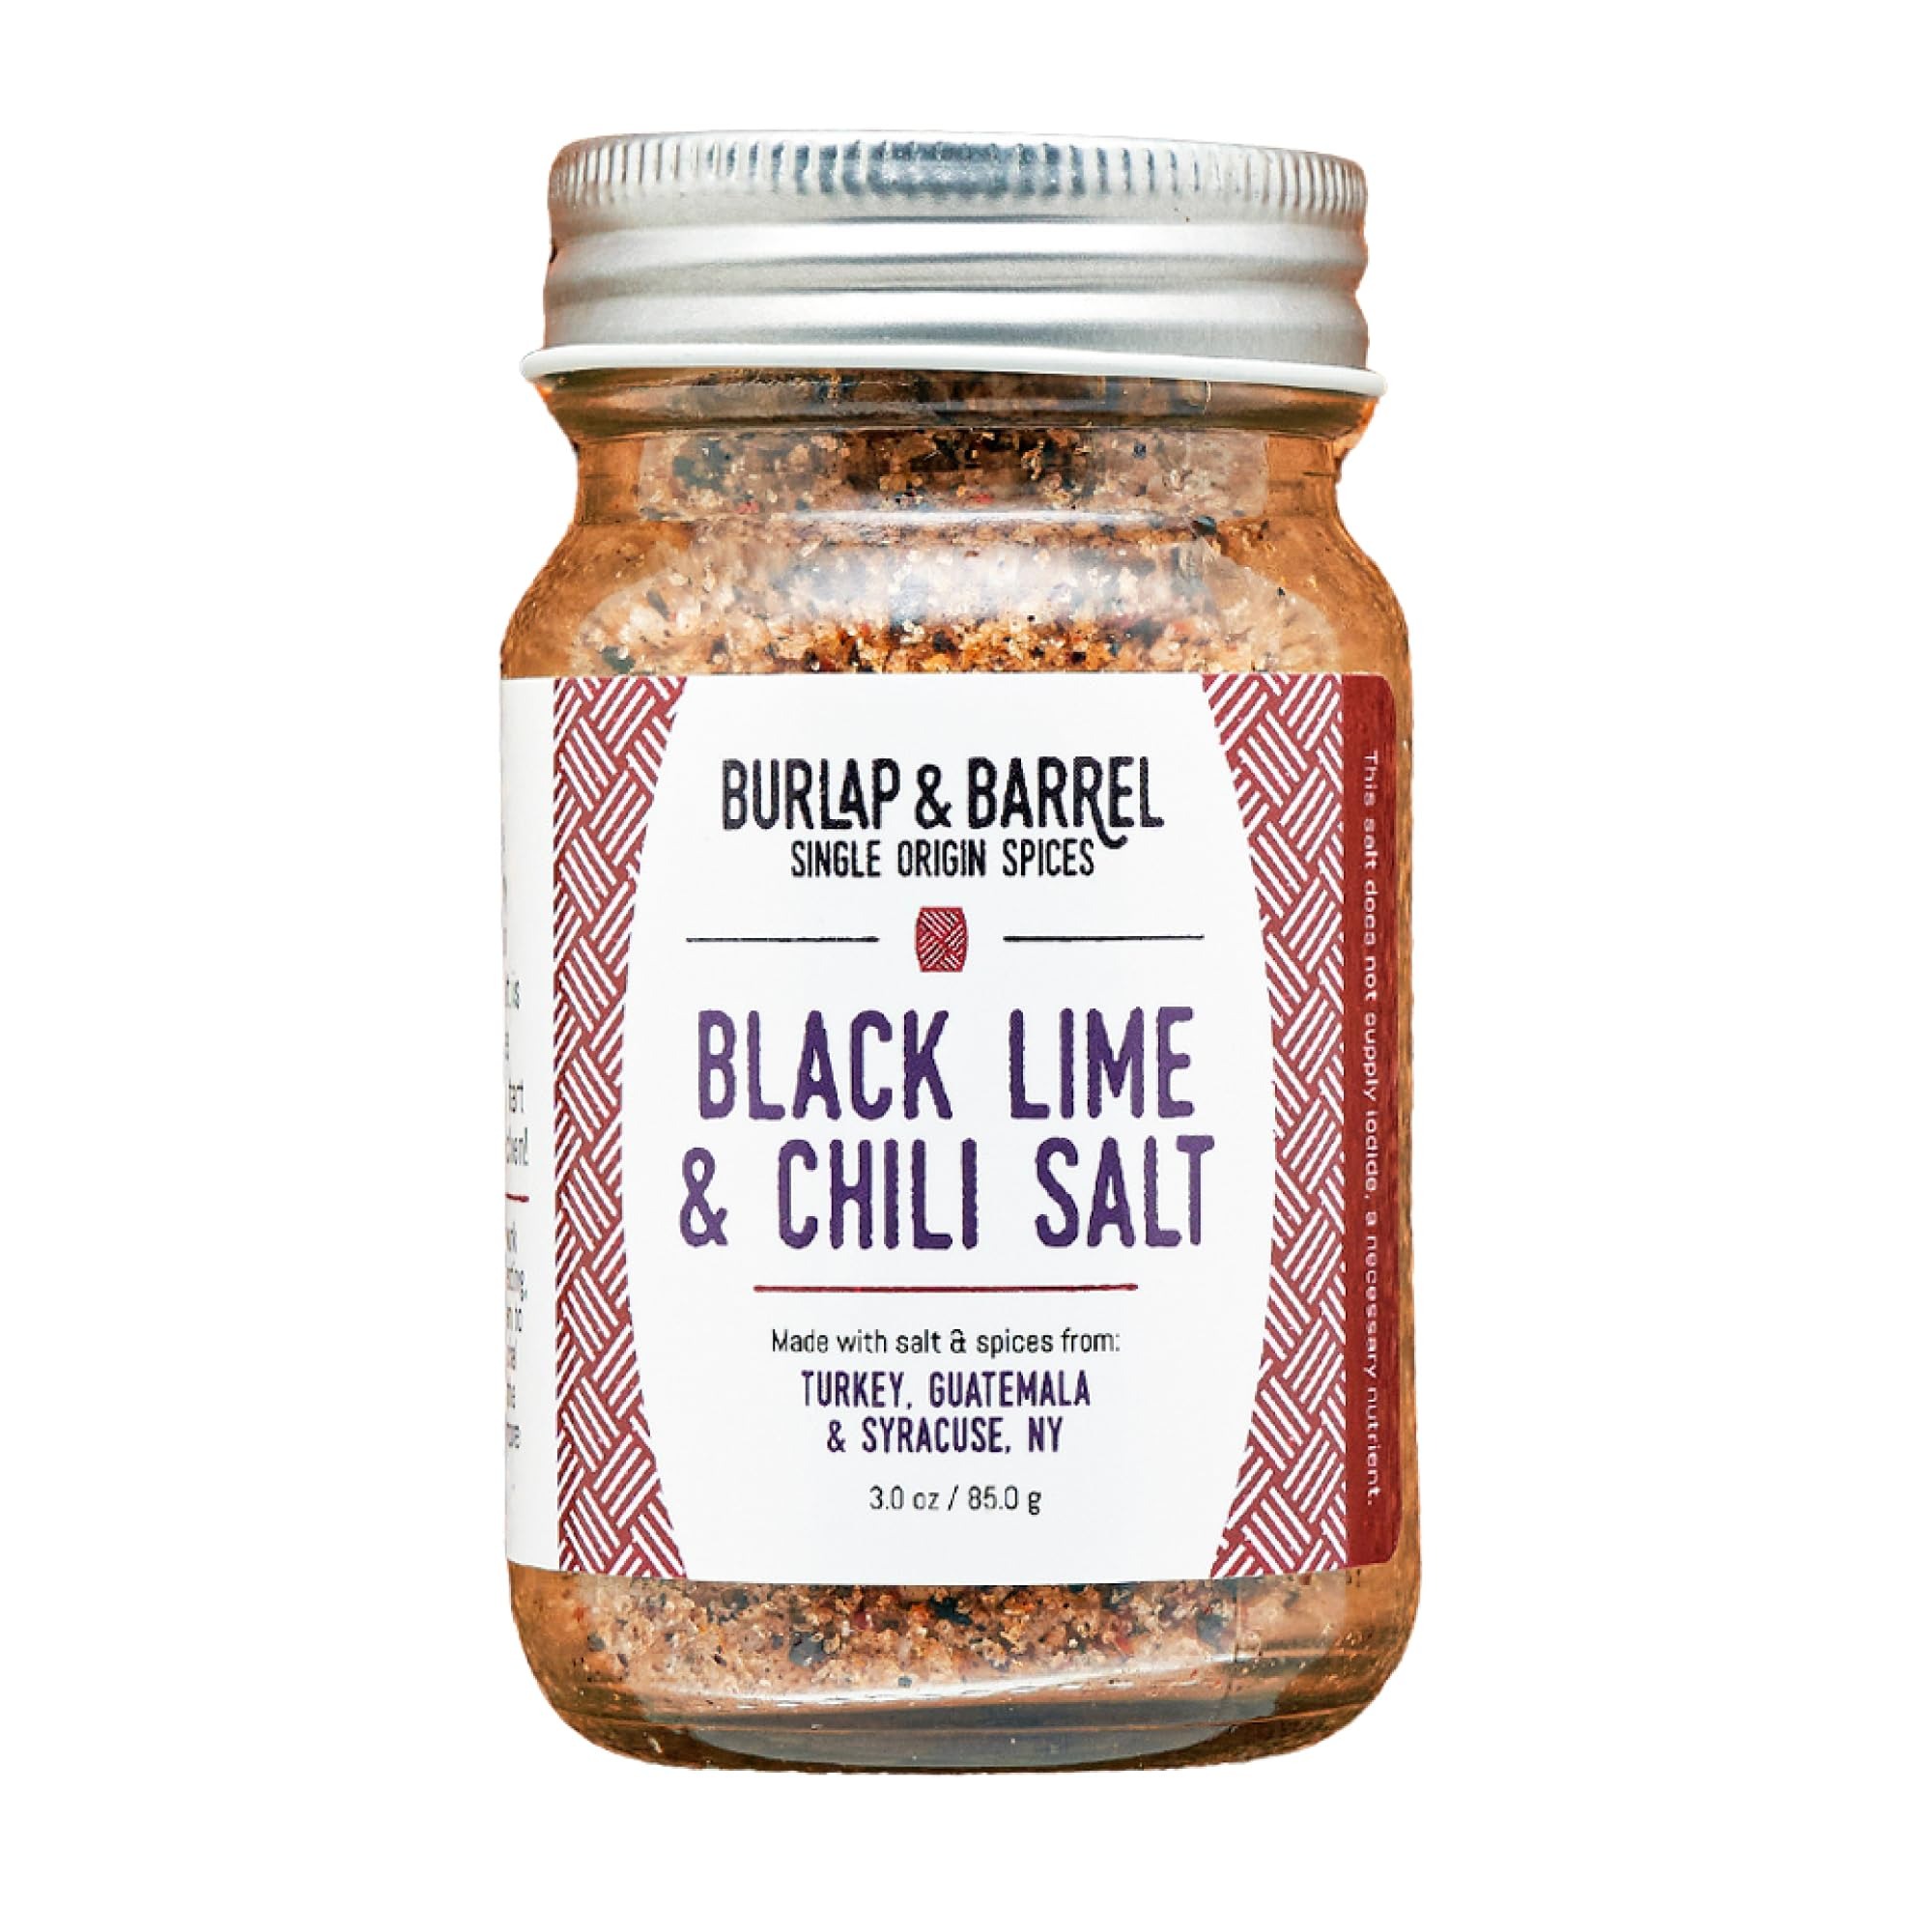
Item Name: Burlap & Barrel Black Lime & Chili Salt - Savory, Tart, Mildly Spicy - Seasoning Salt for Seafood, Salads & Grilling - As Seen on Shark Tank - 3.0 oz Glass Jar
Bullet Point 1: Burlap & Barrel Black Lime & Chili Salt - As Seen on Shark Tank!- Savory, Tart, Mildly Spicy - Seasoning Salt for Seafood, Salads & Grilling - 3.0 oz Glass Jar
Bullet Point 2: Just Great Spices - Our non-irradiated, non-GMO, additive-free spices elevate your dishes naturally. Free from colorings, fillers, and anti-caking agents, they're the perfect choice for a culinary journey from farm to table
Bullet Point 3: Single Origin - Burlap & Barrel partners directly with small farms to source incredibly flavorful single-origin spices. Our spices are sourced directly from small farms around the world. They are harvested by hand, dried naturally, grown sustainably whenever possible, and transported directly to preserve freshness.
Product Description: Burlap & Barrel Black Lime & Chili Salt - As Seen on Shark Tank!- Savory, Tart, Mildly Spicy - Seasoning Salt for Seafood, Salads & Grilling - 3.0 oz Glass Jar
Value: 3.0
Unit: Ounce

Price: 24.68